Pisonia grandis

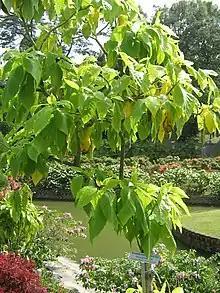
"Pisonia grandis" growing in an urban park in Malaysia.

Pisonia grandis, the grand devil's-claws, is a species of flowering tree in the "Bougainvillea" family, Nyctaginaceae.